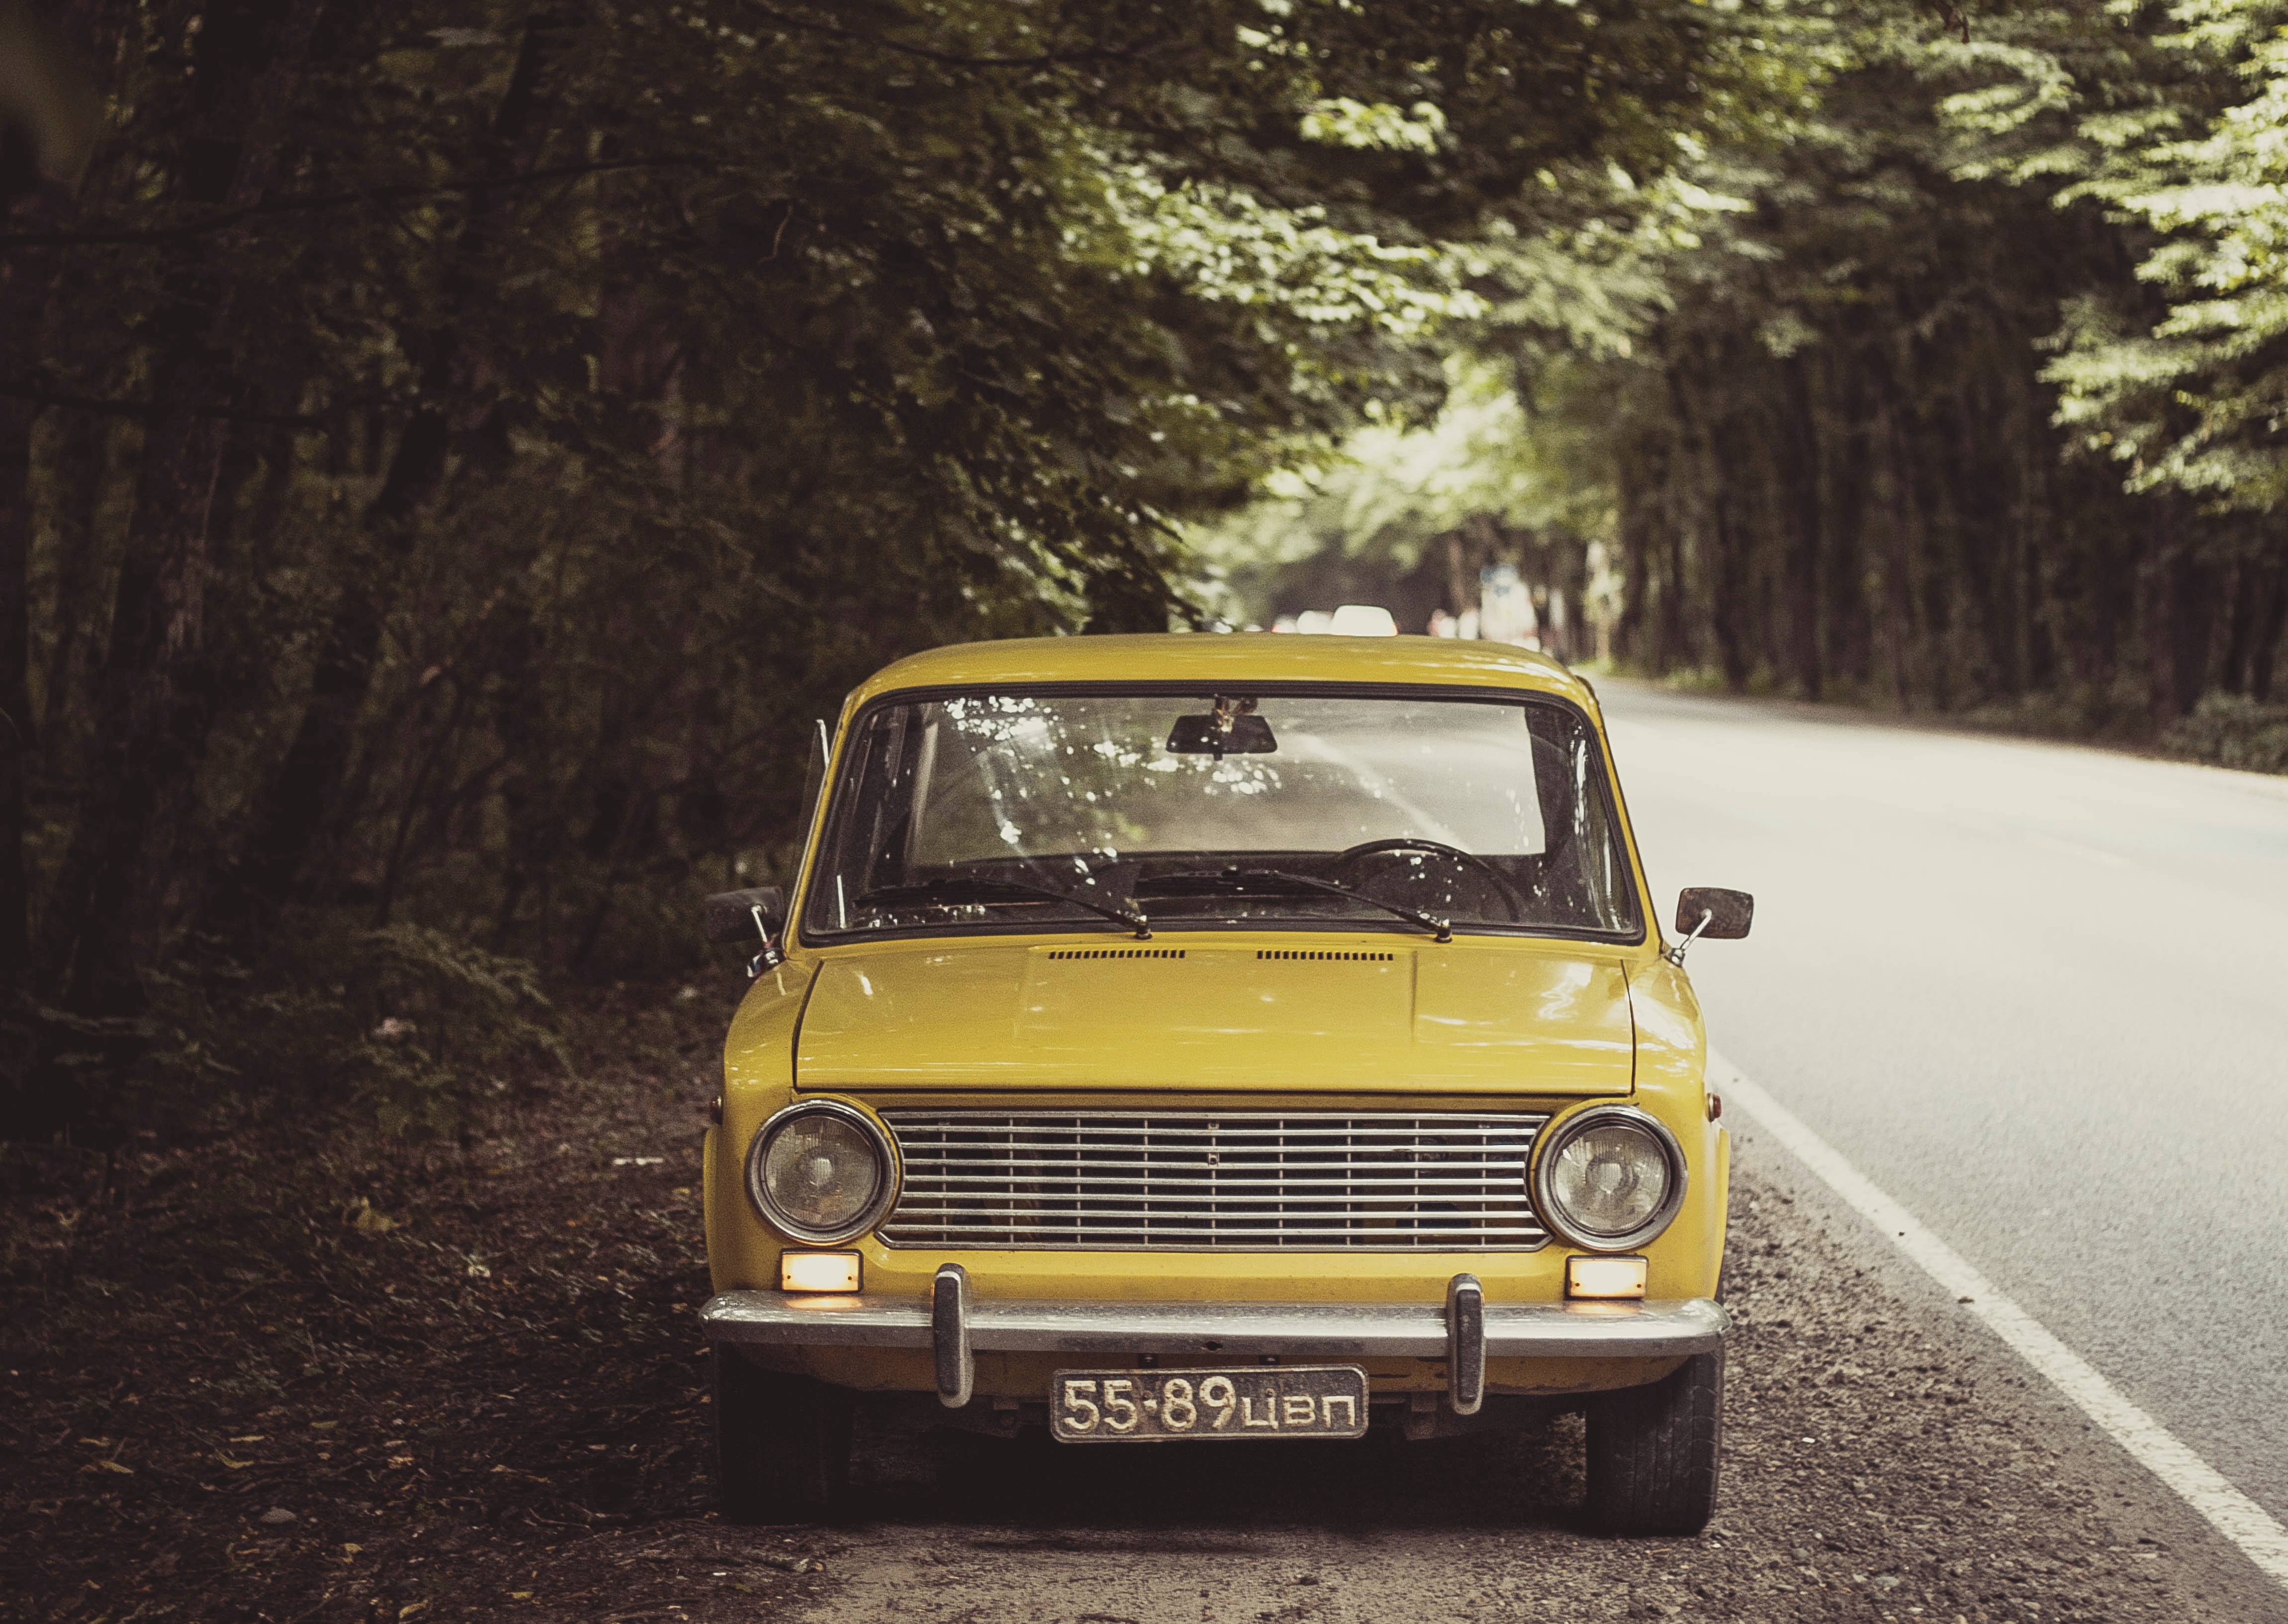
forest, car, vintage, retro, summer, transport, vehicle, auto, machine, yellow, closeup, old car, racing, sedan, antique car, city car, land vehicle, auto racing, automobile make, compact car, family car, rallying, vaz